Forbidden Women (1959 film)

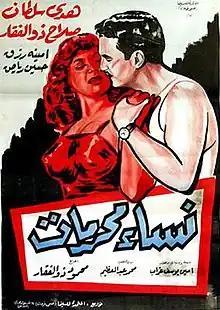
Theatrical release poster

Forbidden Women (aliases: "Nisa Muharramat" , translit."Nesaa Moharramat" or "Nessa Muharramat") is a 1959 Egyptian drama film directed by Mahmoud Zulfikar. It is written by Amin Youssef Ghorab and Mahmoud Zulfikar. It stars Salah Zulfikar and Huda Sultan. The film is produced by Union Films (Abbas Helmi) and distributed by Al-Sharq Film Distribution Company.